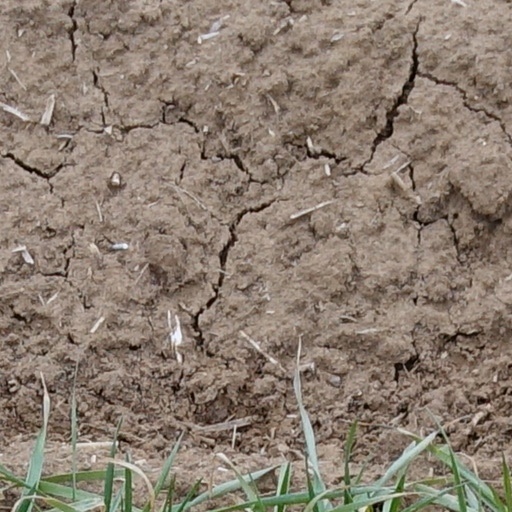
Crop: wheat